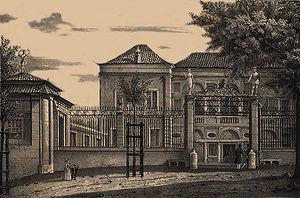
Le Palácio Fronteira, est un édifice lisboète situé à Benfica et dont la construction a débuté probablement dans les années 1660. Initialement destiné à servir de pavillon de chasse à D. João de Mascarenhas, premier marquis de Fronteira, le bâtiment et ses jardins sont richement décorés, notamment par des azulejos, et constituent un exemple du style baroque portugais. Même si certains bâtiments élevés sont visibles de loin, le palais occupe un endroit discret en bordure du Parc forestier de Monsanto. Bien que le palais soit toujours occupé par le 12ᵉ marquis de Fronteira, certaines pièces, comme la bibliothèque, et les jardins, sont ouverts à la visite.